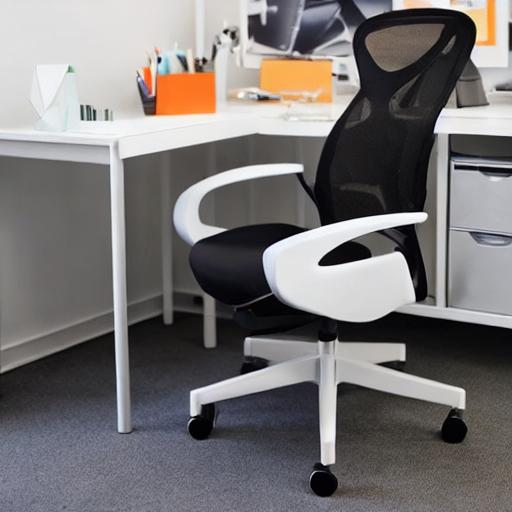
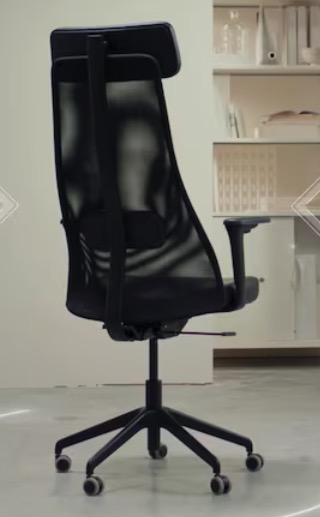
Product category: items_chair
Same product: no